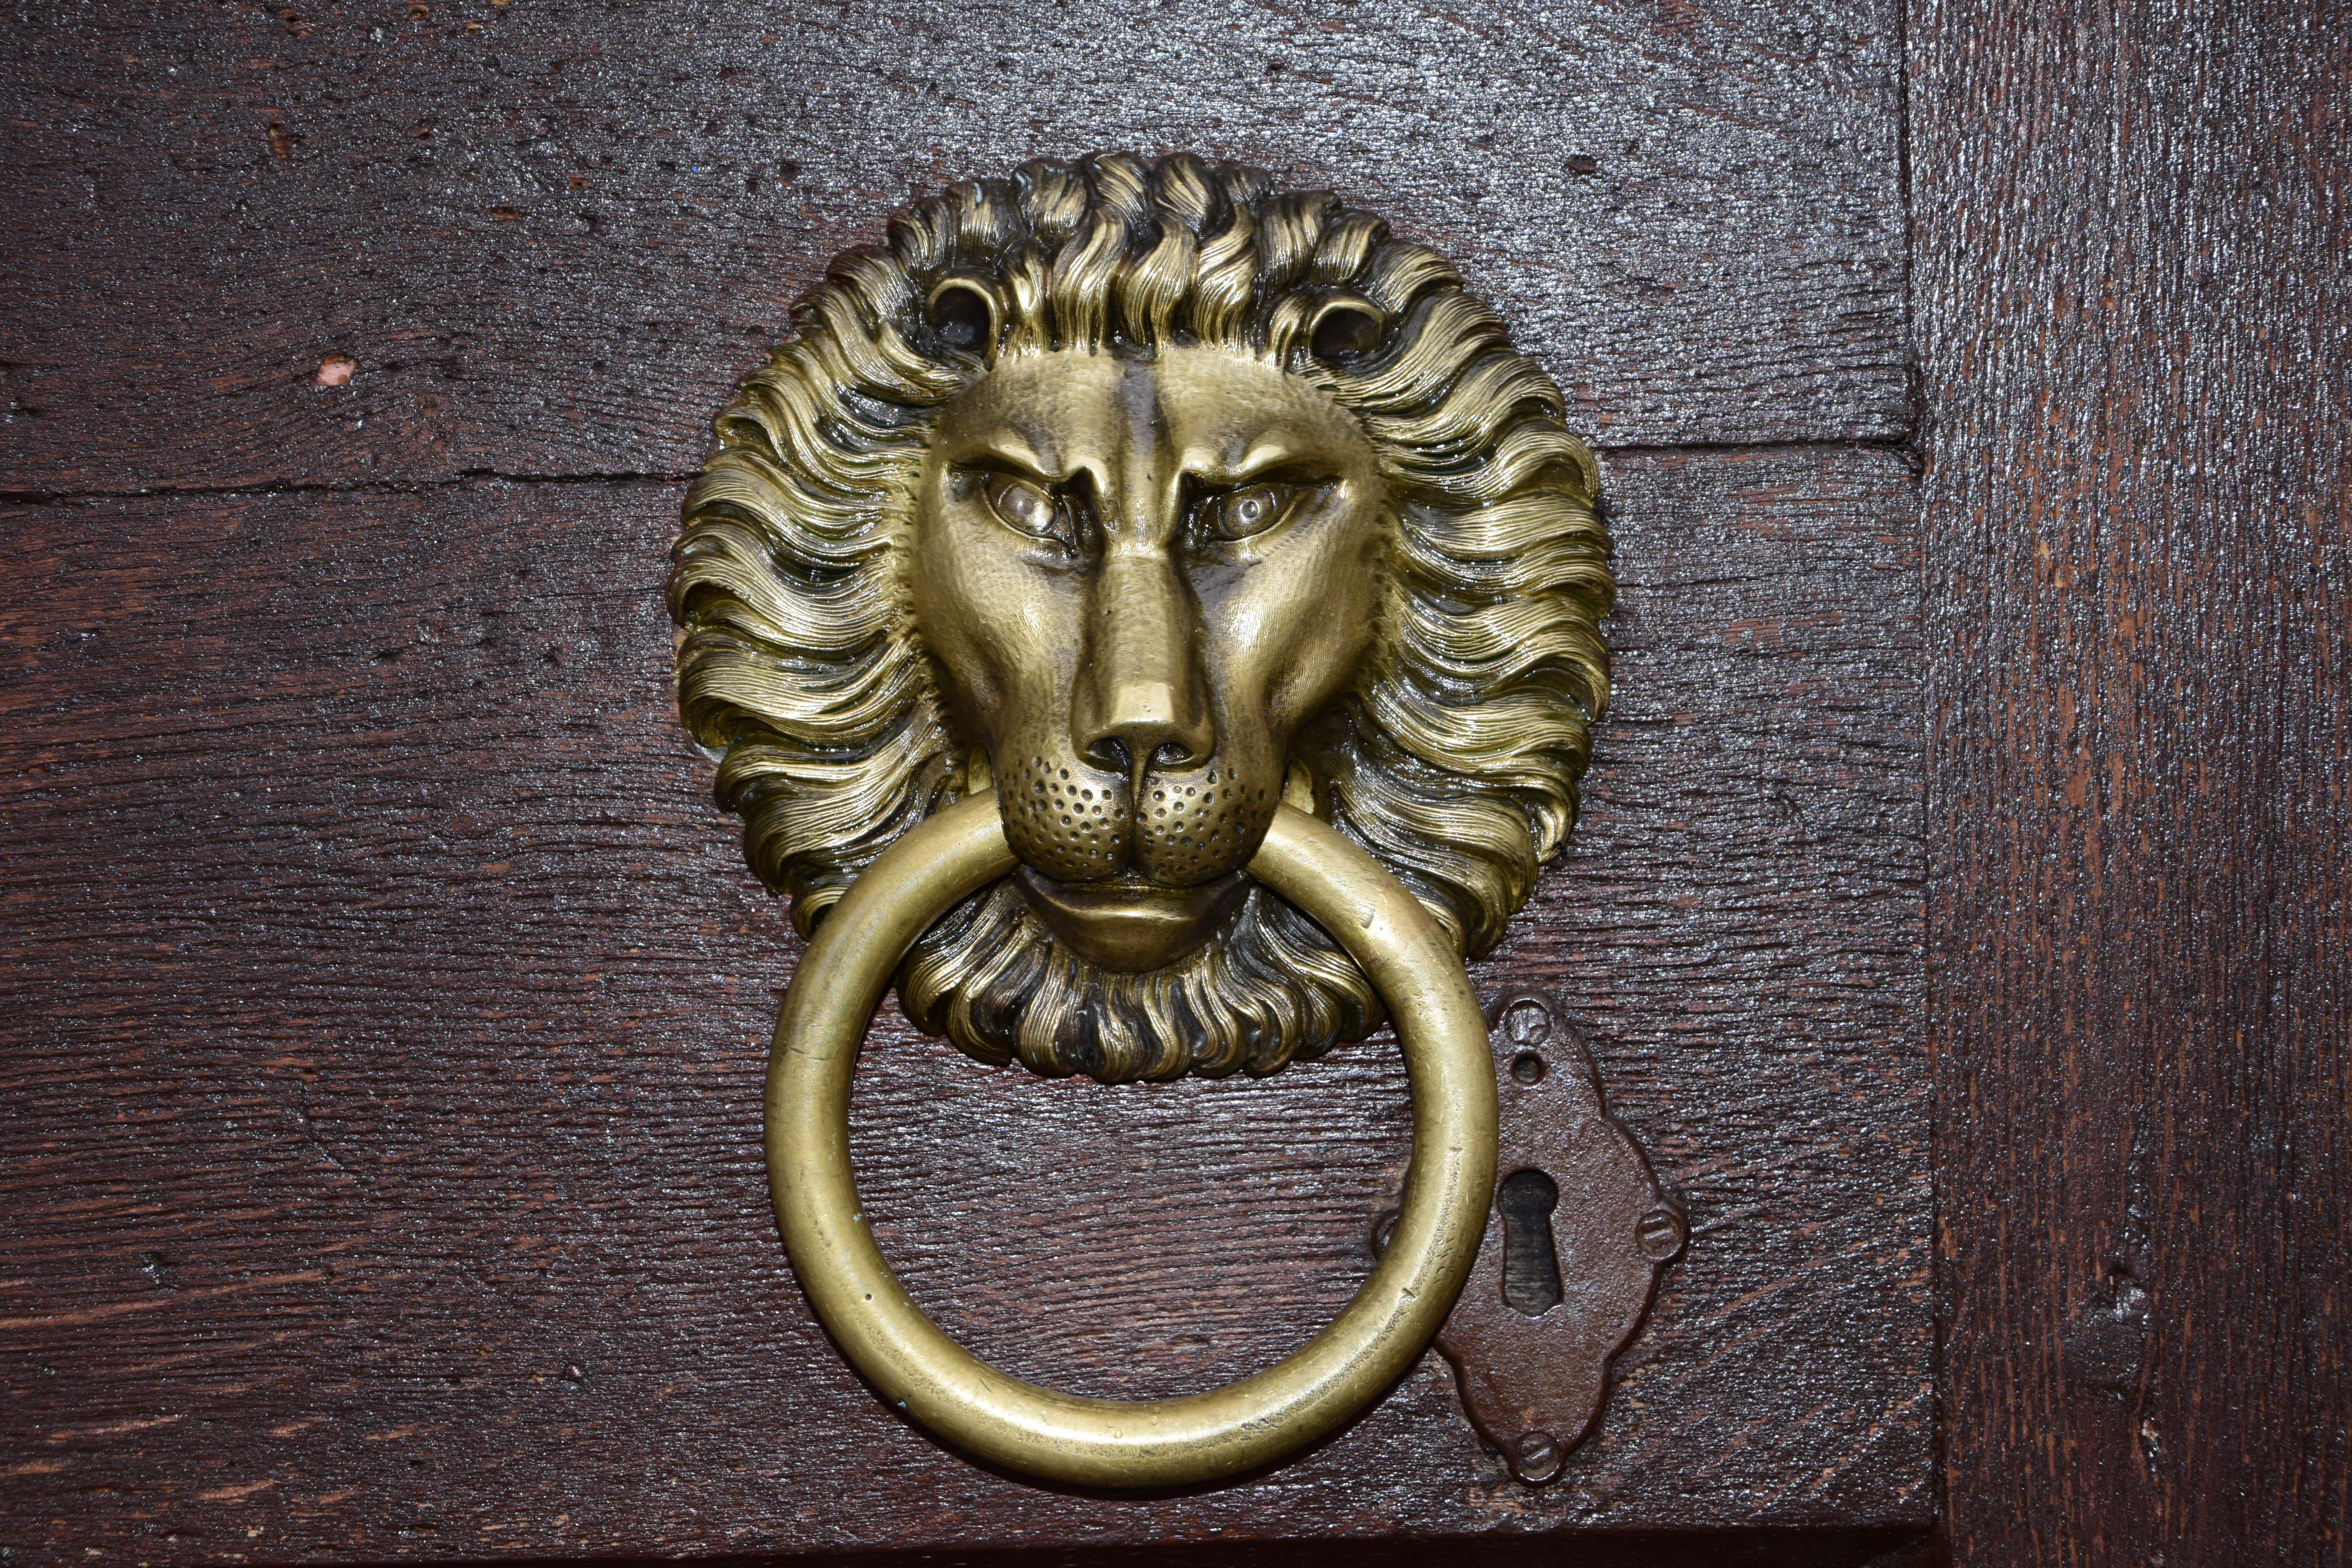
wood, old, monument, statue, golden, metal, door, material, handle, sculpture, art, temple, head, bronze, carving, relief, knocker, the lion, door knocker, ancient history, iron lion